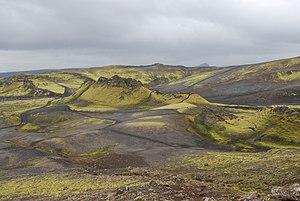
La géologie de l'Islande est fortement marquée par le volcanisme, car les terres qui constituent ce pays sont presque intégralement volcaniques. Cette situation unique à une telle échelle est très étudiée par les géologues, qui peuvent voir les effets combinés d'une accrétion au niveau d'une dorsale émergée associée à un volcanisme de point chaud.